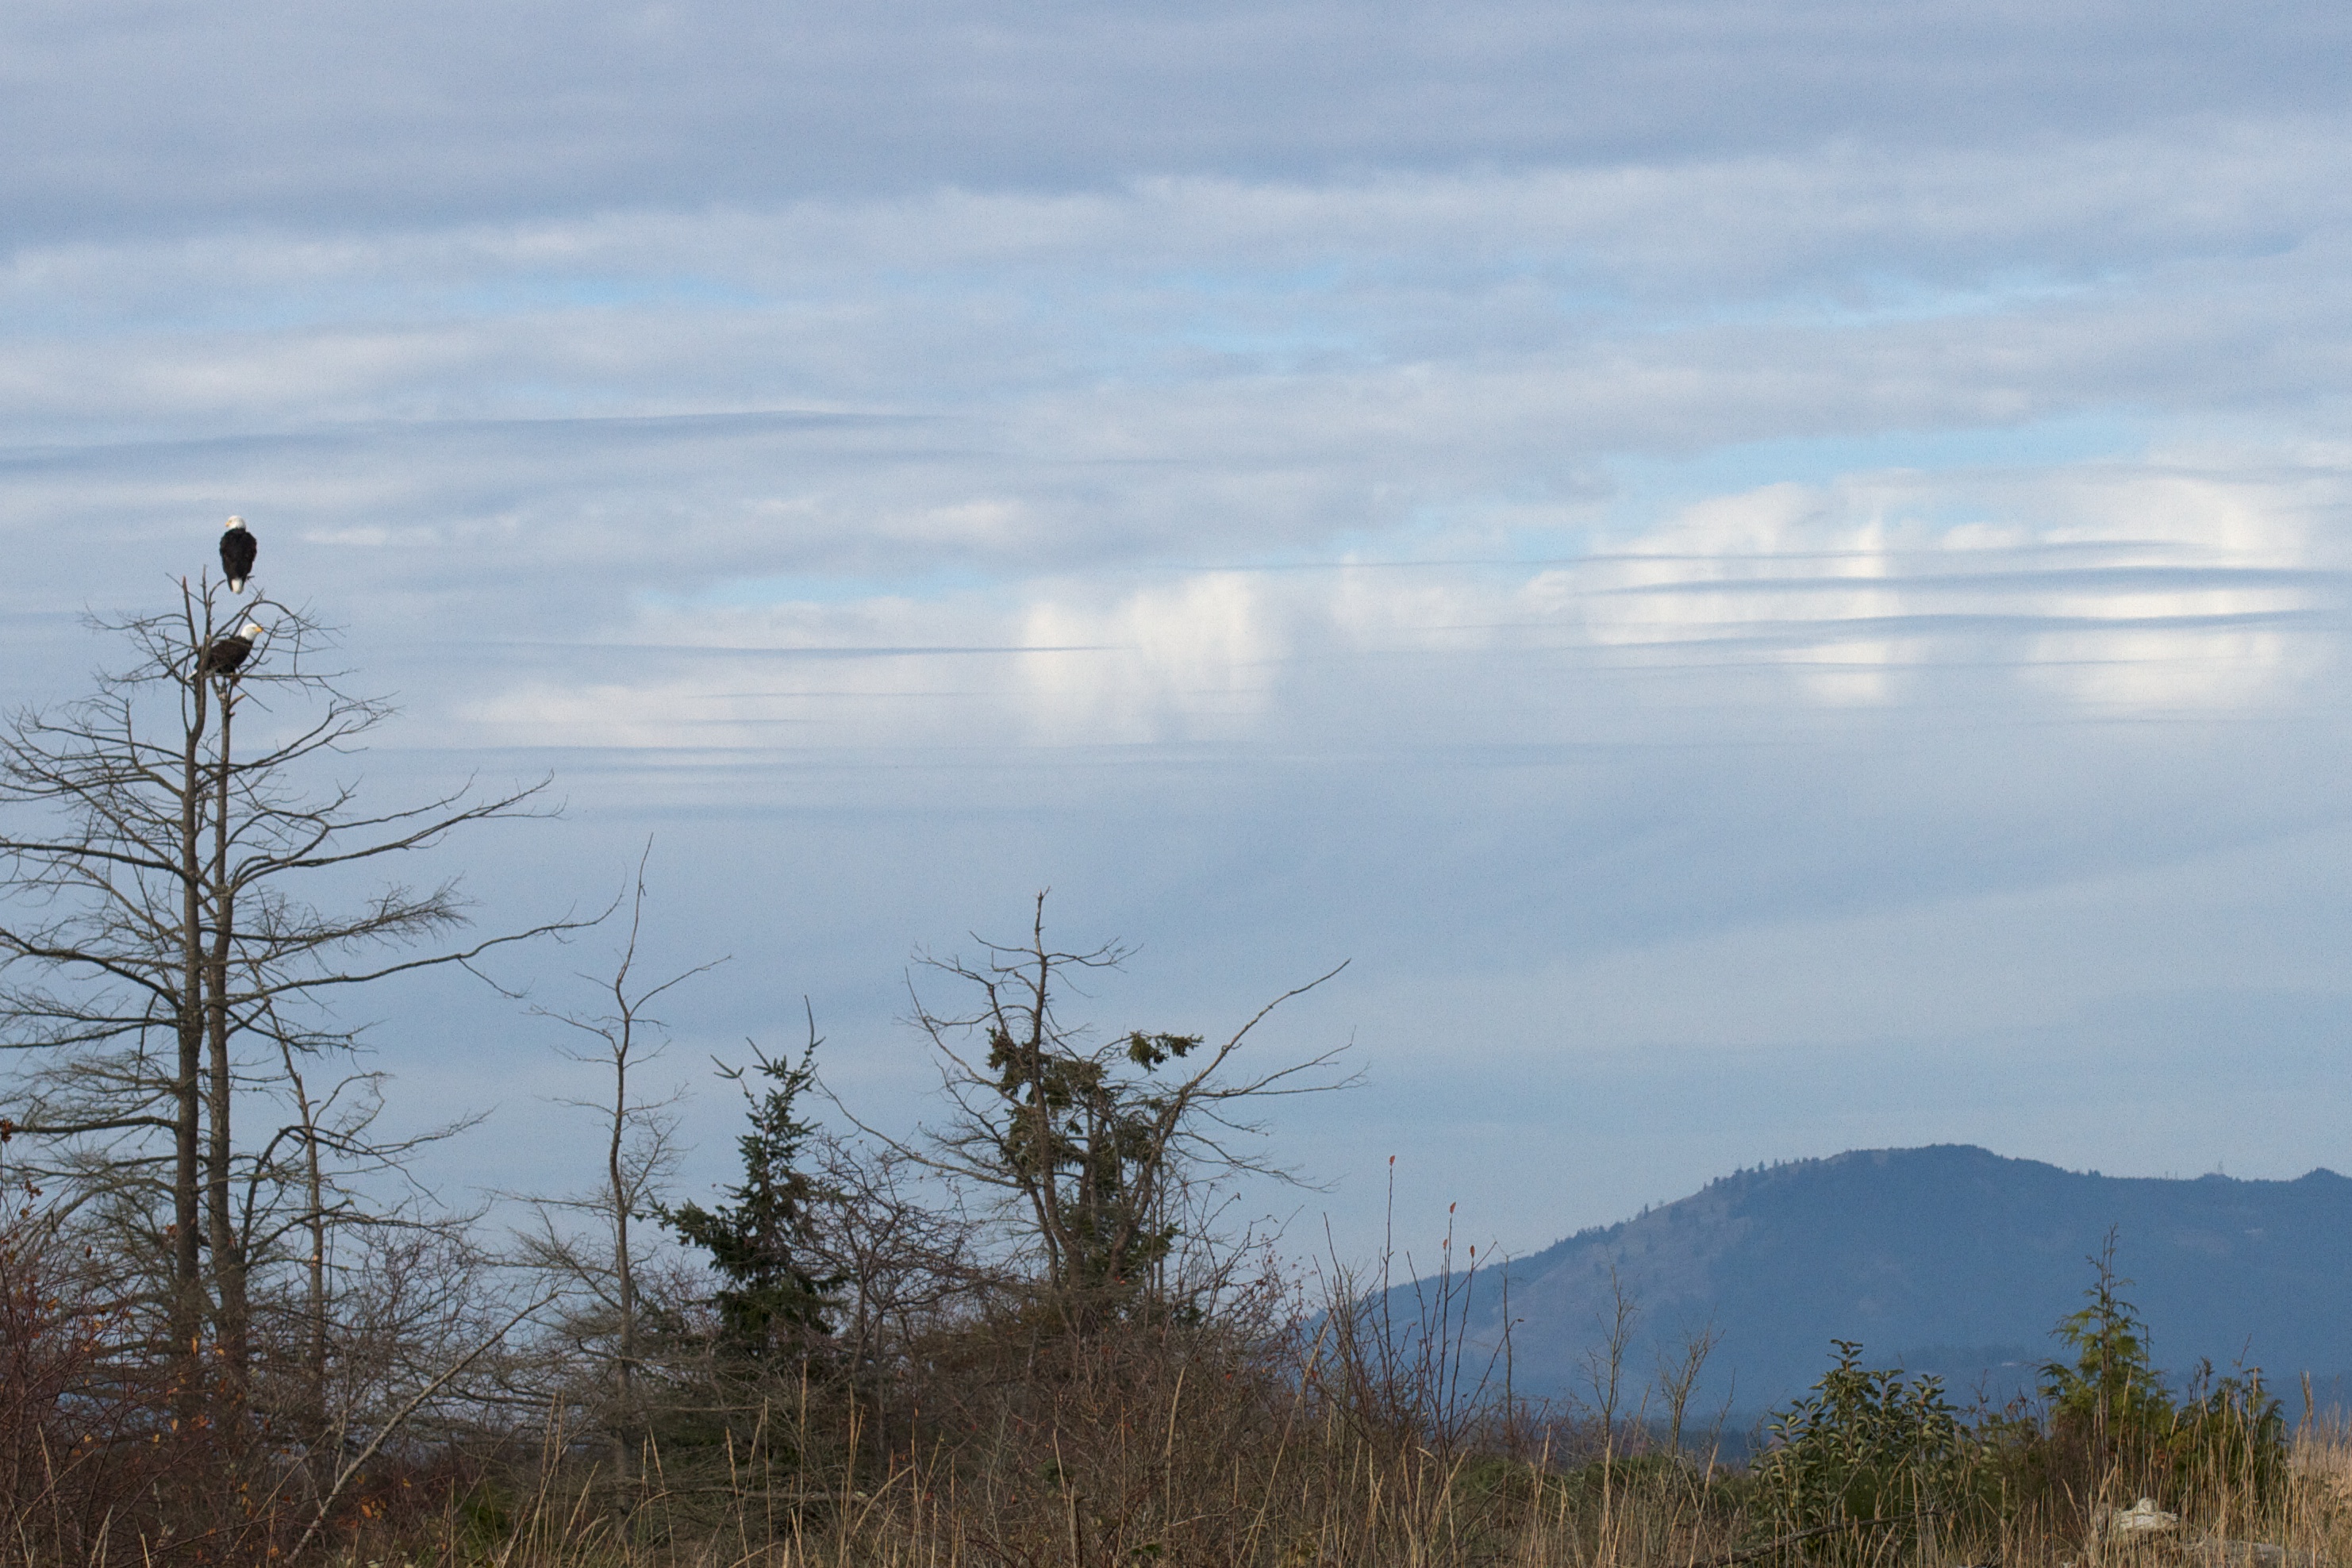
tree, nature, grass, horizon, wilderness, mountain, cloud, sky, meadow, prairie, morning, hill, wind, eagle, wetland, habitat, ecosystem, natural environment, atmospheric phenomenon